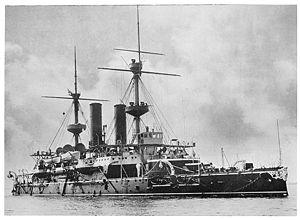
La classe Royal Sovereign est une classe de cuirassés de la Royal Navy achevée en quarante deux mois, à Portsmouth après son lancement en 1891.